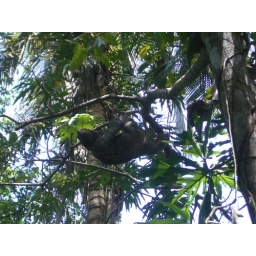
Found this Sloth hanging around in a tree next to the beach